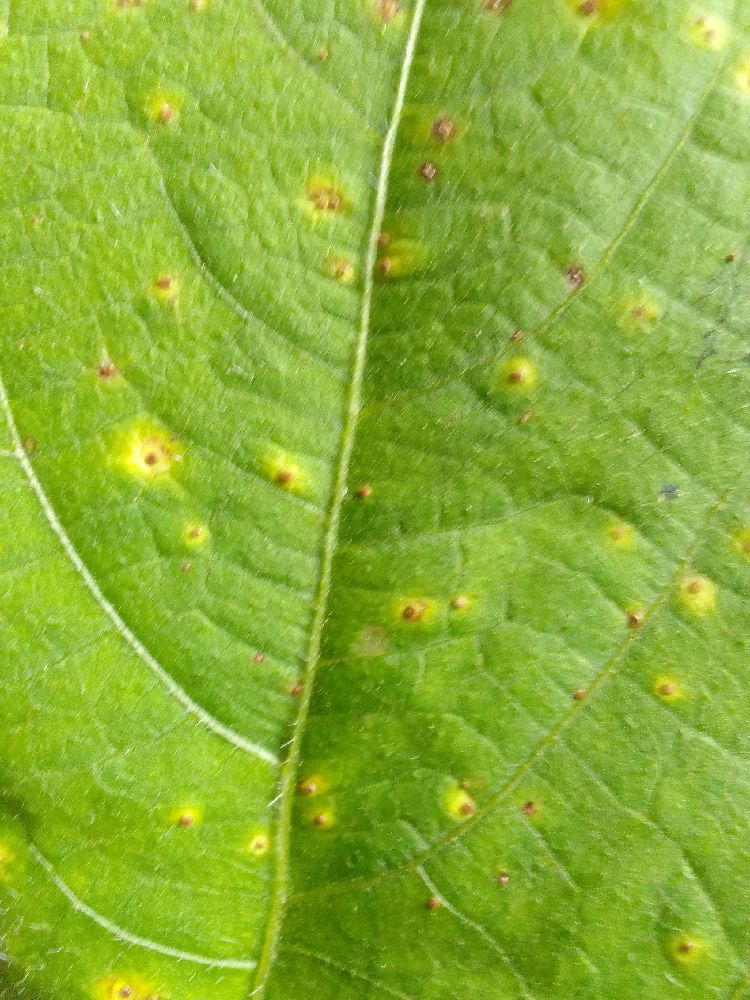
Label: rust